Kamniška Bistrica, Kamnik

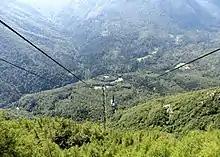
Cable car from Kraljev Hrib to Big Pasture Plateau

Kamniška Bistrica is a scattered settlement along the headwaters of the Kamnik Bistrica River north of Grohat Hill to the southwest and Flat Hill to the southeast. It is accessible by a road from Stahovica. In the hamlet of Kraljev Hrib there is a cable car to the Big Pasture Plateau.